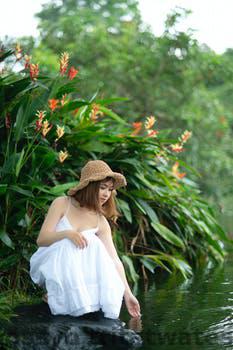
Label: Watermark